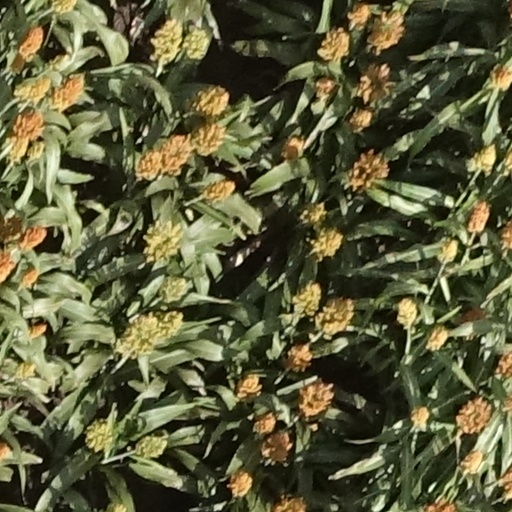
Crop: sorghum